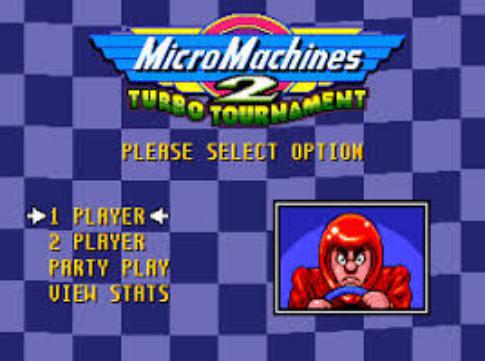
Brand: micro machines
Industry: Leisure